Jugtown Pottery

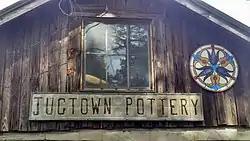
Jugtown Pottery main shop building

Jugtown Pottery was founded in 1921 by Jacques and Juliana Busbee, artists from Raleigh, North Carolina, who in 1917 discovered an orange pie dish and traced it back to Moore County. There, they found a local tradition of utilitarian pottery in orange, earthenware, and salt glazes. The Busbees saw an opportunity to help save a dying craft, and in 1918 they set up the village store in Greenwich Village, New York, in order to sell the pottery. Potters they worked with over the years included J. H. Owen, Charlie Teague, and Ben Owen.